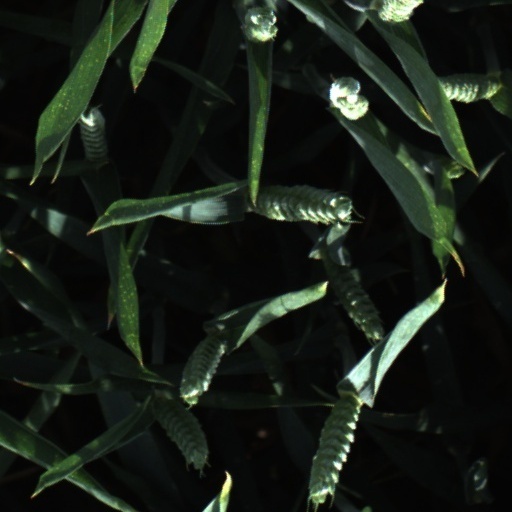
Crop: wheat